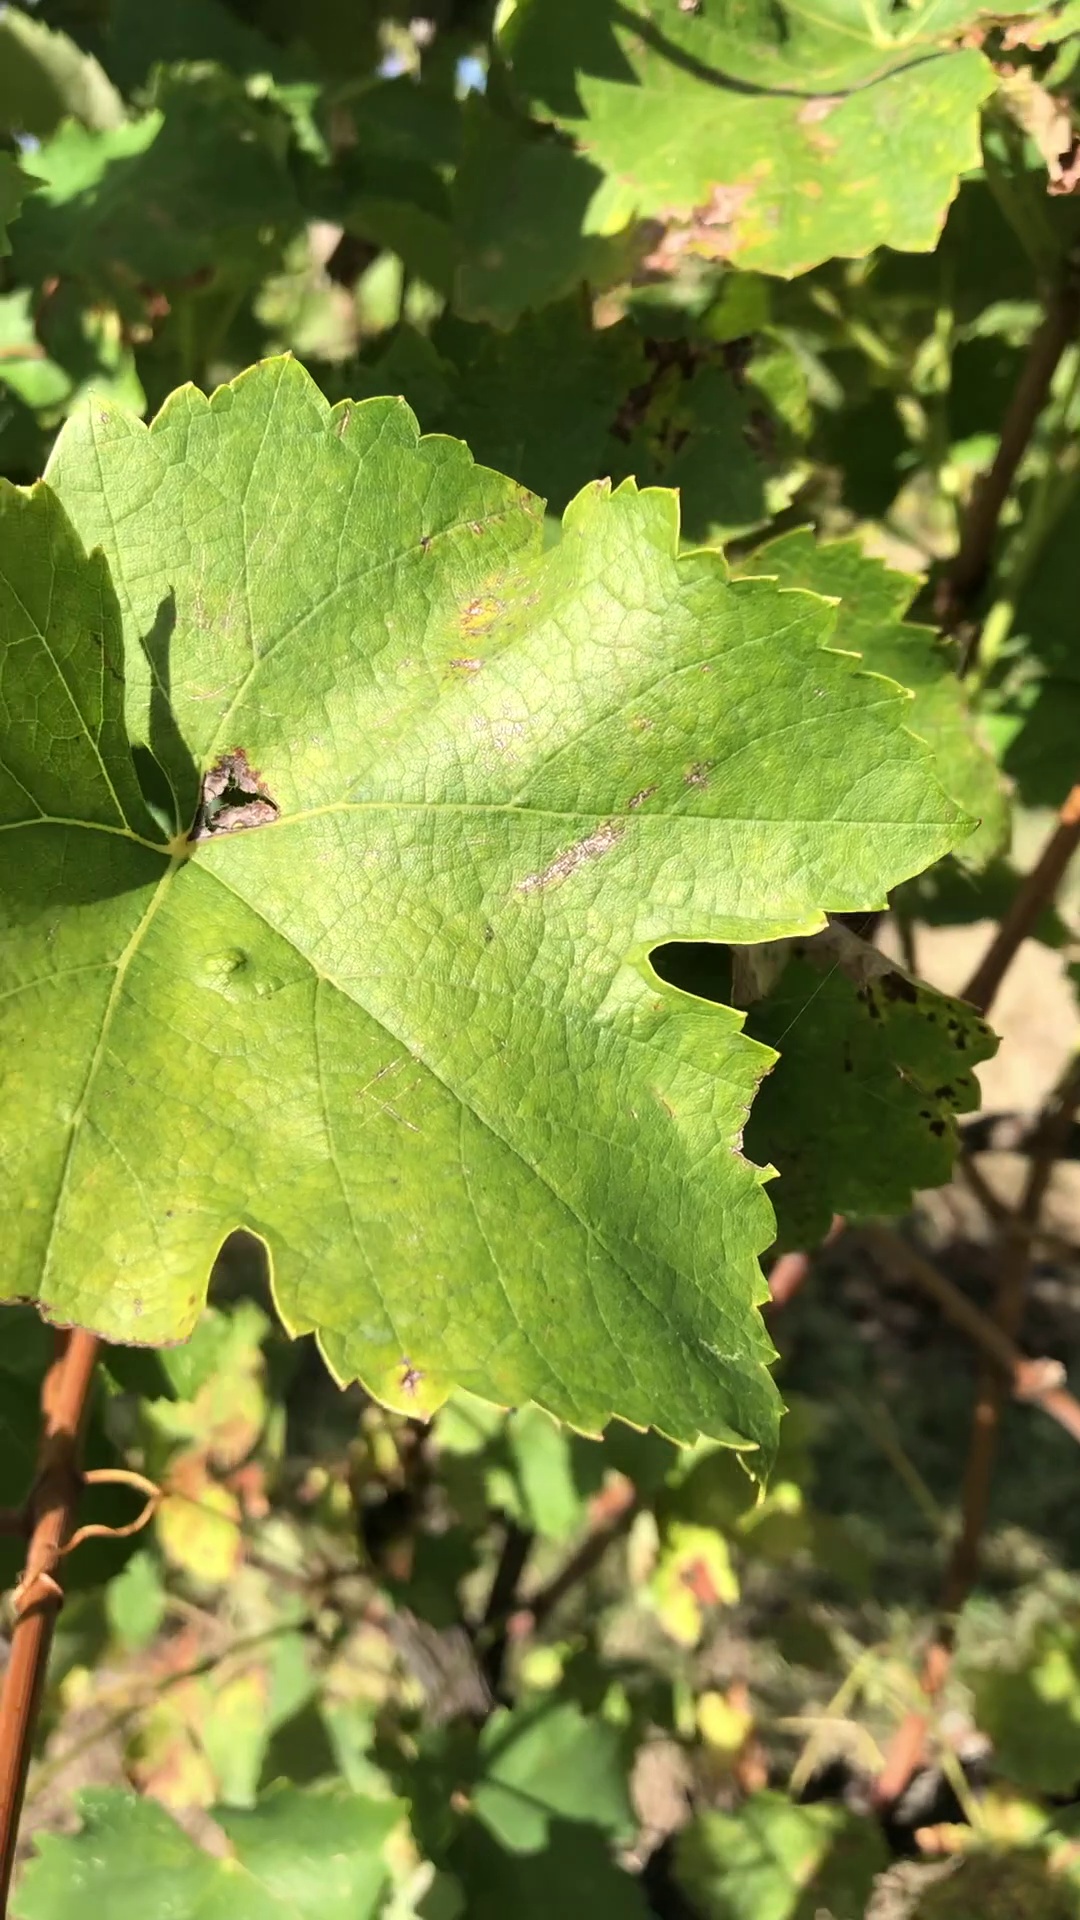
Label: healthy